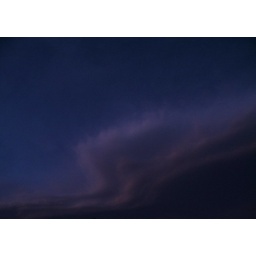
The road in the sky